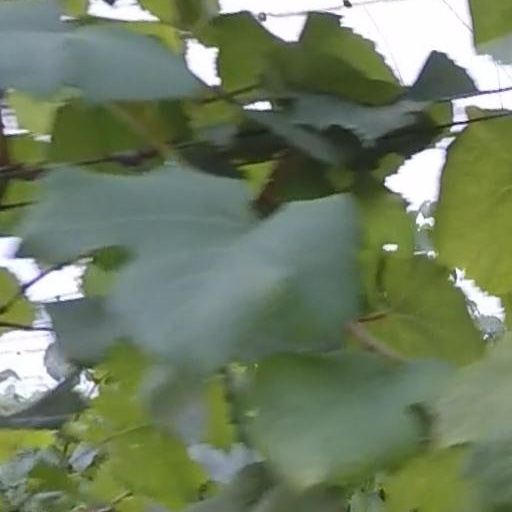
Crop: grape